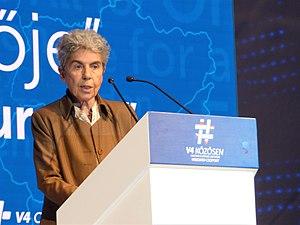
Chantal Delsol ou Chantal Millon-Delsol est une philosophe et écrivaine française.